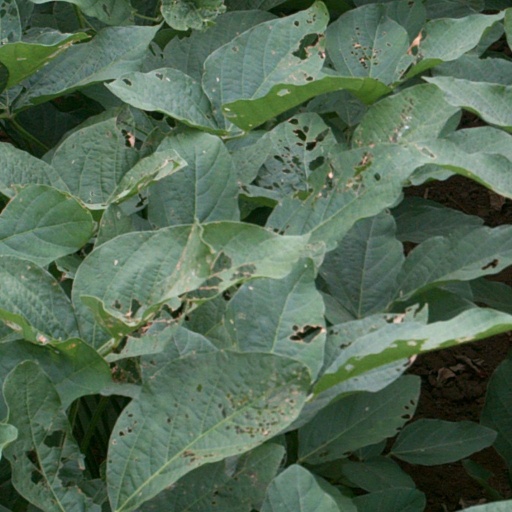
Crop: soybean